Ian Urbina

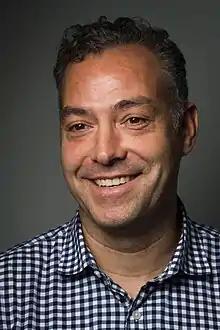

Ian Urbina (born March 29, 1972) is an American investigative reporter who has written for a variety of outlets, including "The New York Times" and "The Atlantic". Urbina is the author of "The New York Times" bestseller "The Outlaw Ocean" and founder of journalism nonprofit, "The Outlaw Ocean Project".